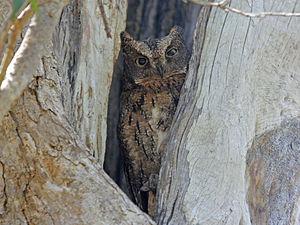
Le Petit-duc malgache est une espèce d'oiseaux de la famille des Strigidae.